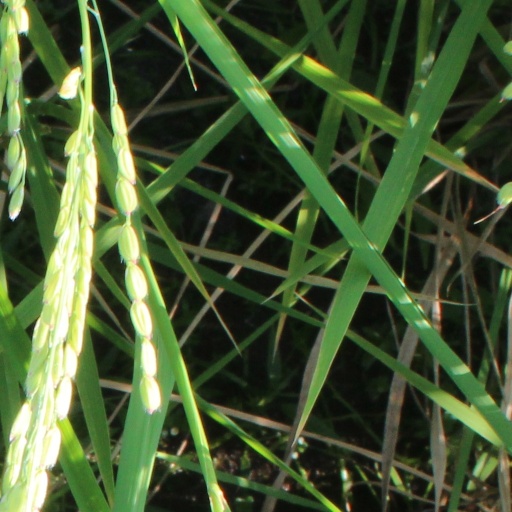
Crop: rice